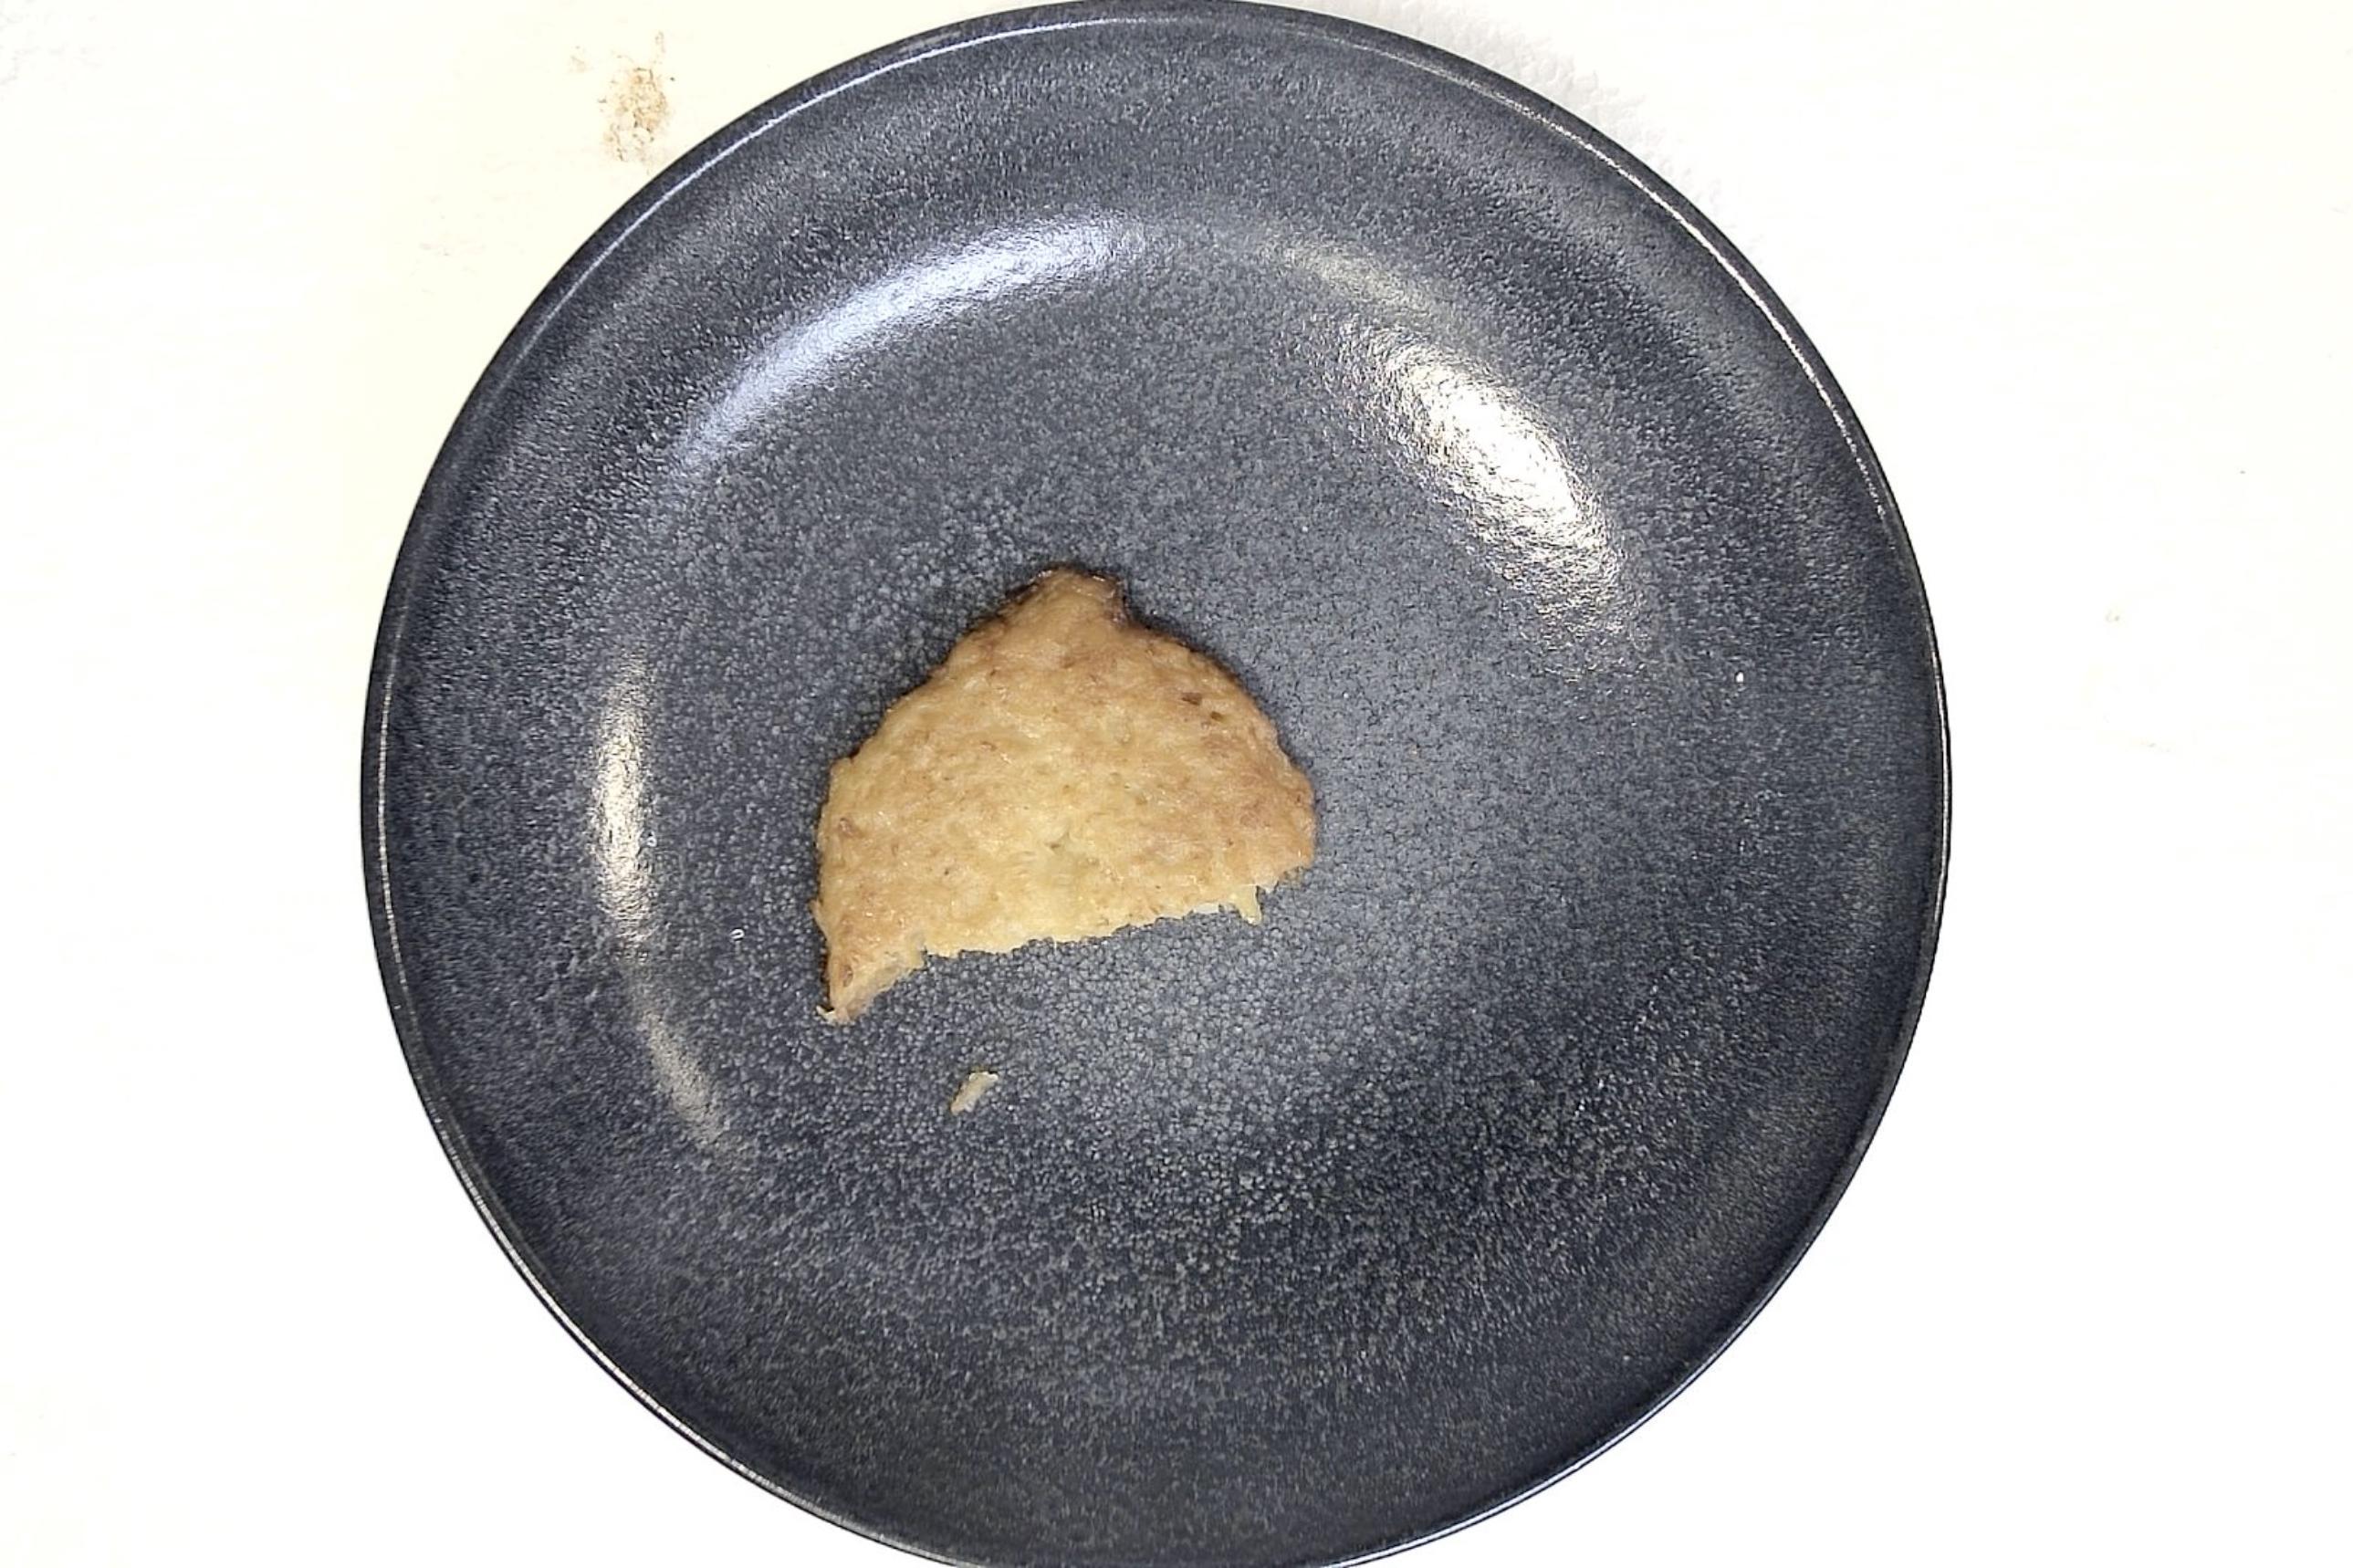
Dish: Reibekuchen mit Apfelmus
Portion size: Normale Portion
Ingredients: potato-pancakes-or-potato-fritters, applesauce
Weight as served: 280 g
Energy as served: 416.4 kcal (1.745,200 kJ)
Fat: 16.48 g (saturated: 1.4 g)
Carbohydrates: 58.24 g (sugar: 16.24 g)
Protein: 6.24 g
Salt: 2.8 g
Weight after return: 0 g
Energy after return: 0 kcal